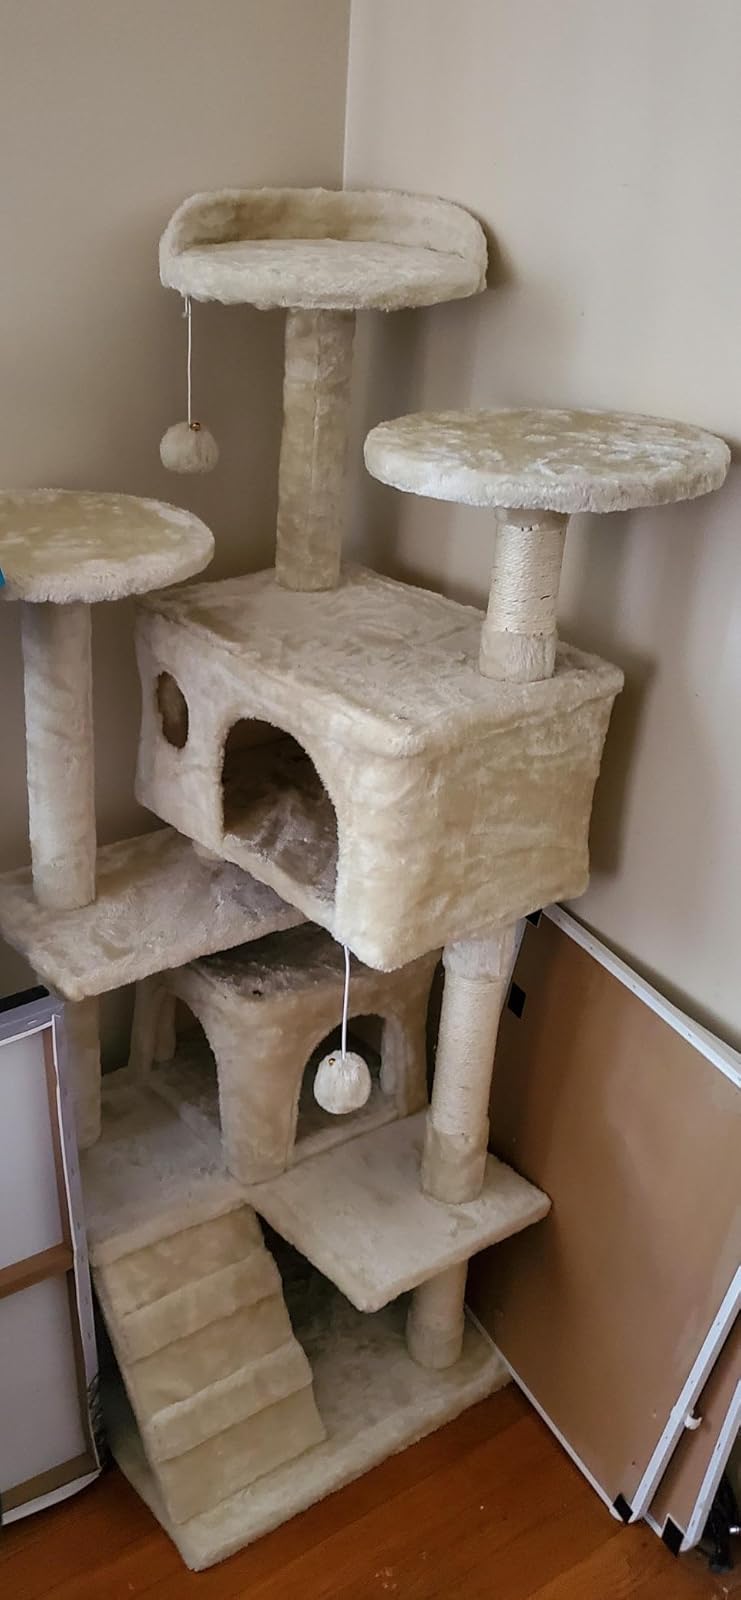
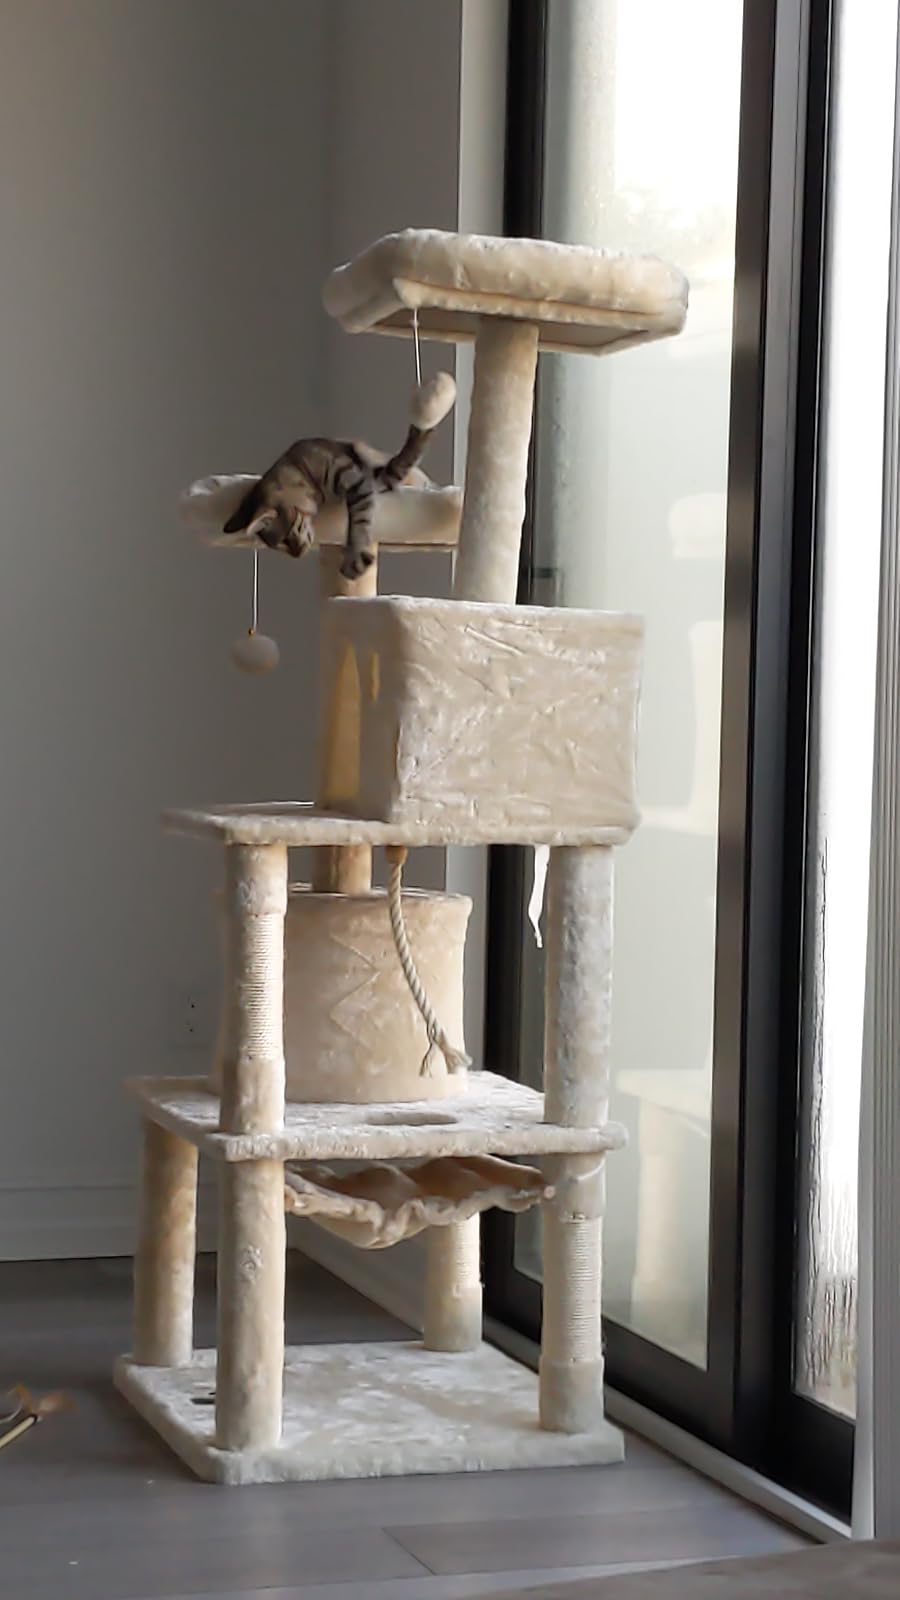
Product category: items_cat tree
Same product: no